Beer bottle

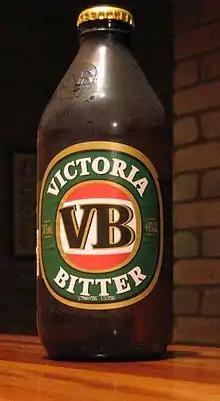
Australian 375 mL stubby

A short glass bottle used for beer is generally called a "stubby", or originally a "steinie". Shorter and flatter than standard bottles, stubbies pack into a smaller space for transporting. The "steinie" was introduced in the 1930s by Joseph Schlitz Brewing Company and derived their name from their similarity to the shape of a beer stein, which was emphasized in marketing. The bottles are sometimes made with thick glass so that the bottle can be cleaned and reused before being recycled. The capacity of a stubby is generally somewhere between ; the Canadian stubby bottle is traditionally , while the U.S. longneck was . Some of the expected advantages of stubby bottles are: ease of handling; less breakage; lighter in weight; less storage space; and lower center of gravity.